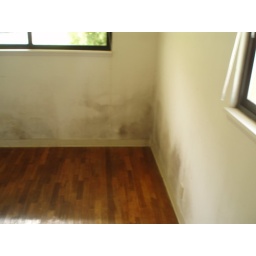
bedroom in the second house